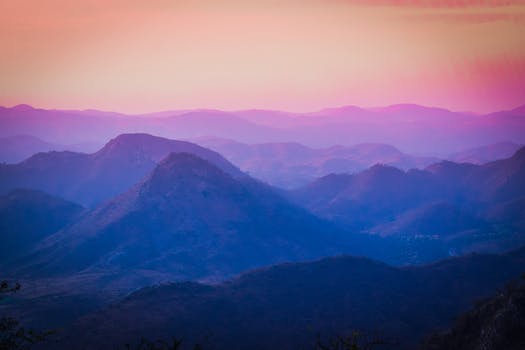
Label: No Watermark